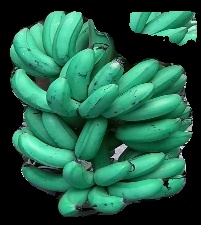
Variety: rasbale
Grade: grade1